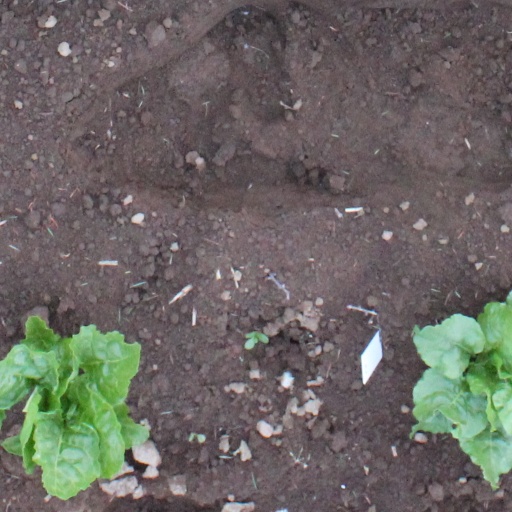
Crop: sugar beet